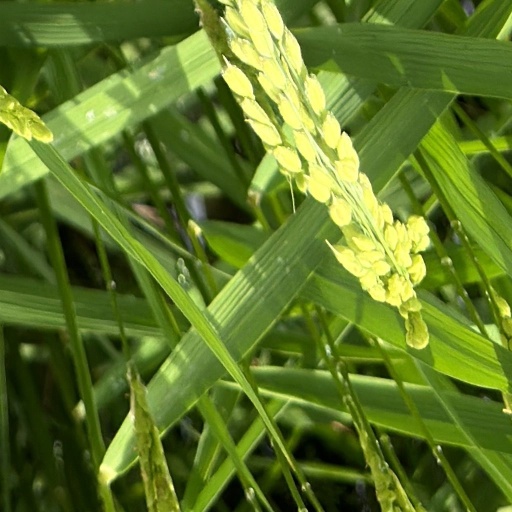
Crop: rice